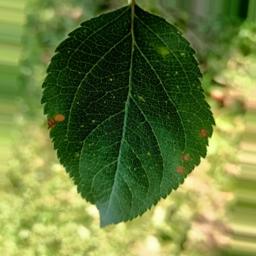
Label: Alternaria